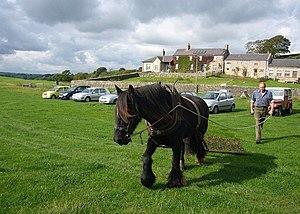
Le Dales est l'une des races reconnues de poneys dites mountain and moorlands, originaires des îles Britanniques. Influencé par d'autres races, notamment par le Welsh cob, le Dales a longtemps travaillé comme poney de bât pour l'exploitation des mines des Pennines, sa région natale, et plus particulièrement des Yorkshire Dales qui lui ont donné son nom. Disposant d'un registre généalogique dès 1916 avec la création de la Dales Pony Improvement Society, il est menacé de disparition très tôt après la Seconde Guerre mondiale, en raison de réquisitions militaires et de la motorisation. L'action de la Dales Pony Society, créée en 1963, permet de sauvegarder la race et de redresser ses effectifs une dizaine d'années plus tard. Le Dales est exporté depuis les années 1990 vers les États-Unis et le Canada, qui ont créé leur société de race.